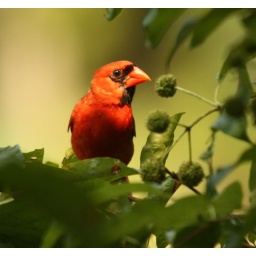
A little male cardinal checking out the blossoms in the Audubon Swamp Garden at Magnolia Plantation.